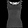
Label: T - shirt / top